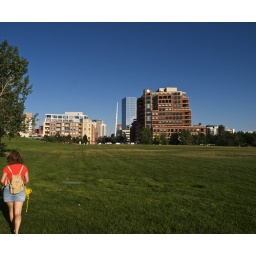
City Walk during the golden hour... flying by the seat of our pants :) Wonderful lighting